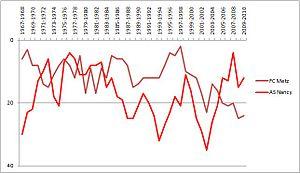
bilan saison par saison du FC Metz superposé à celui de l'AS Nancy de 1947 à 2010
Cette page traite des rivalités existantes dans le football en Lorraine. De nos jours, il y a deux clubs professionnels en Lorraine : le FC Metz et l'AS Nancy-Lorraine. Cependant, le football amateur y est également développé, notamment à travers le SAS Épinal, par exemple. L'US Forbach a quant à lui eu le statut professionnel dans les années 1960.